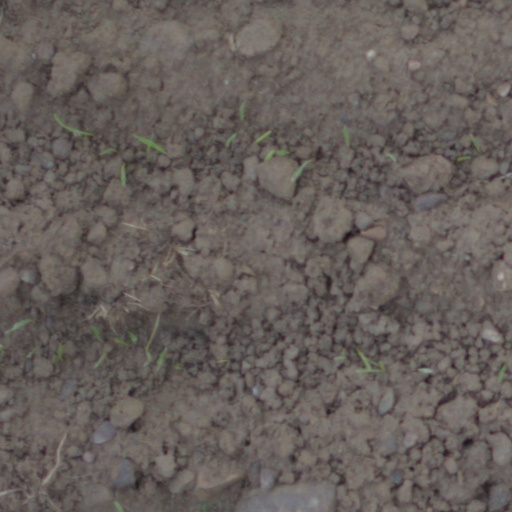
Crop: wheat